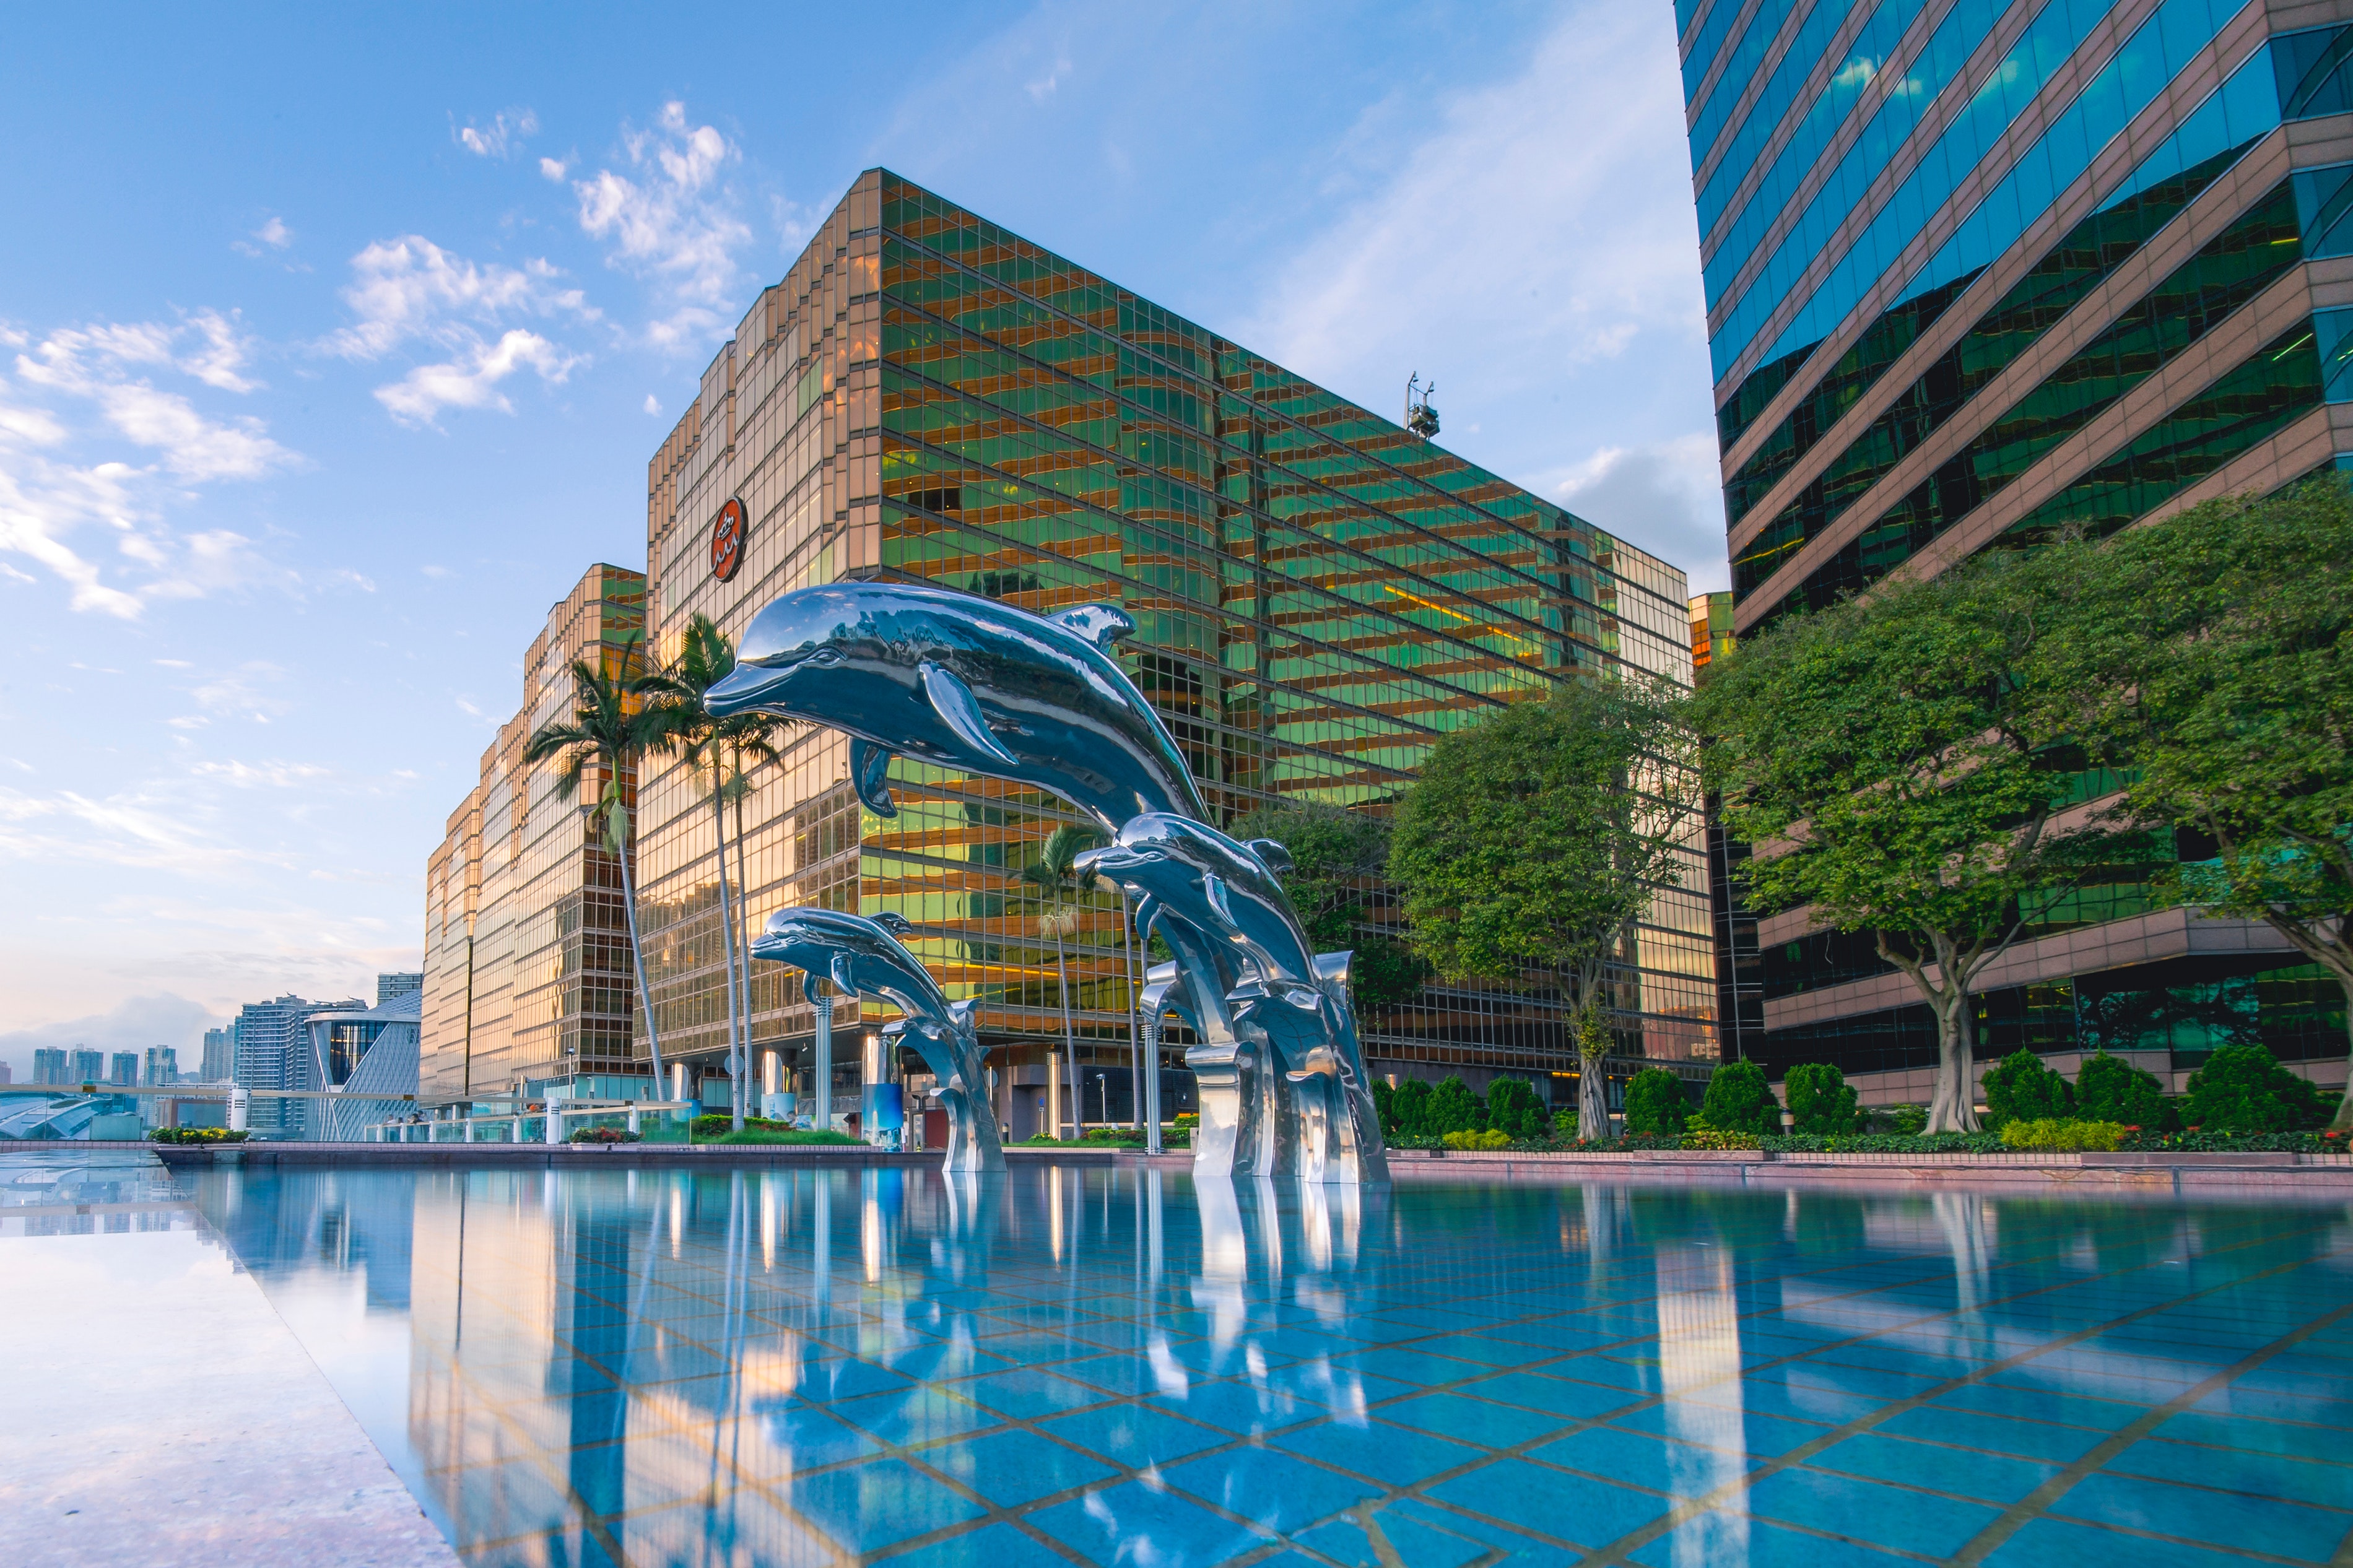
reflection, water, swimming pool, leisure, architecture, condominium, mixed use, resort, sky, hotel, real estate, daytime, city, tourist attraction, vacation, building, metropolitan area, estate, tourism, resort town, recreation, corporate headquarters, leisure centre, tree